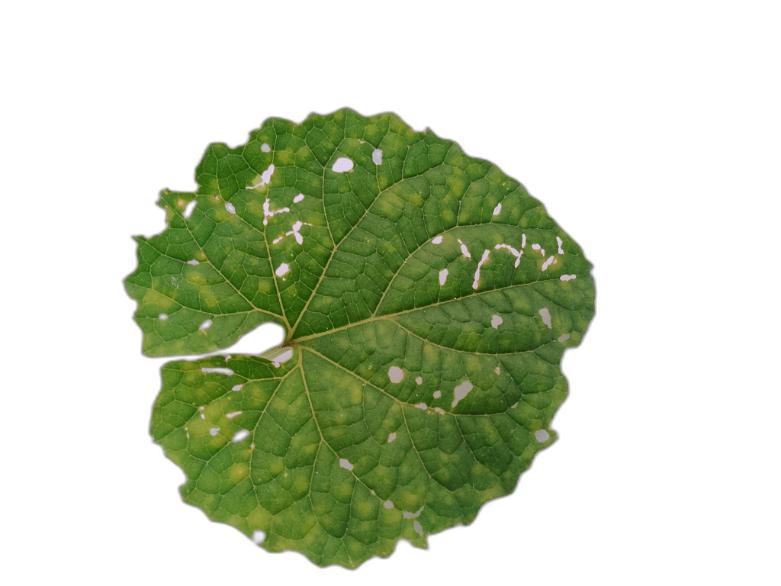
Crop: Zucchini
Label: Angular_Leaf_Spot